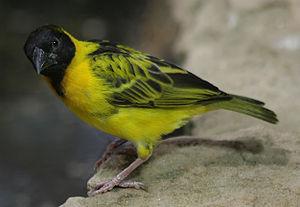
Le Tisserin vitellin est une espèce de passereau appartenant à la famille des Ploceidae.